2017 Las Vegas shooting

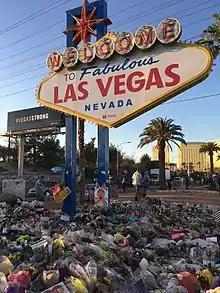
The Welcome to Fabulous Las Vegas sign adorned with flowers on October 9, 2017, a week after the shooting

Nevada Governor Brian Sandoval called the shooting "a tragic and heinous act of violence that has shaken the Nevada family". Jason Aldean, who was singing when the shooting started, posted his condolences on Instagram and noted all of those working with him at the show had survived the attack.